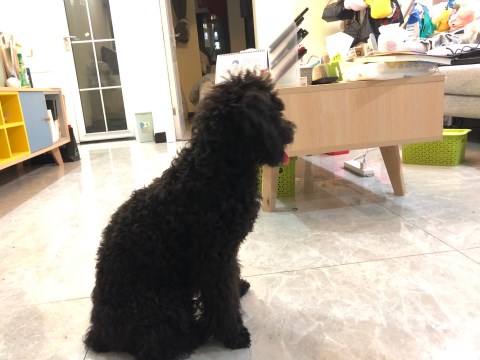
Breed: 2925-n000114-toy_poodle